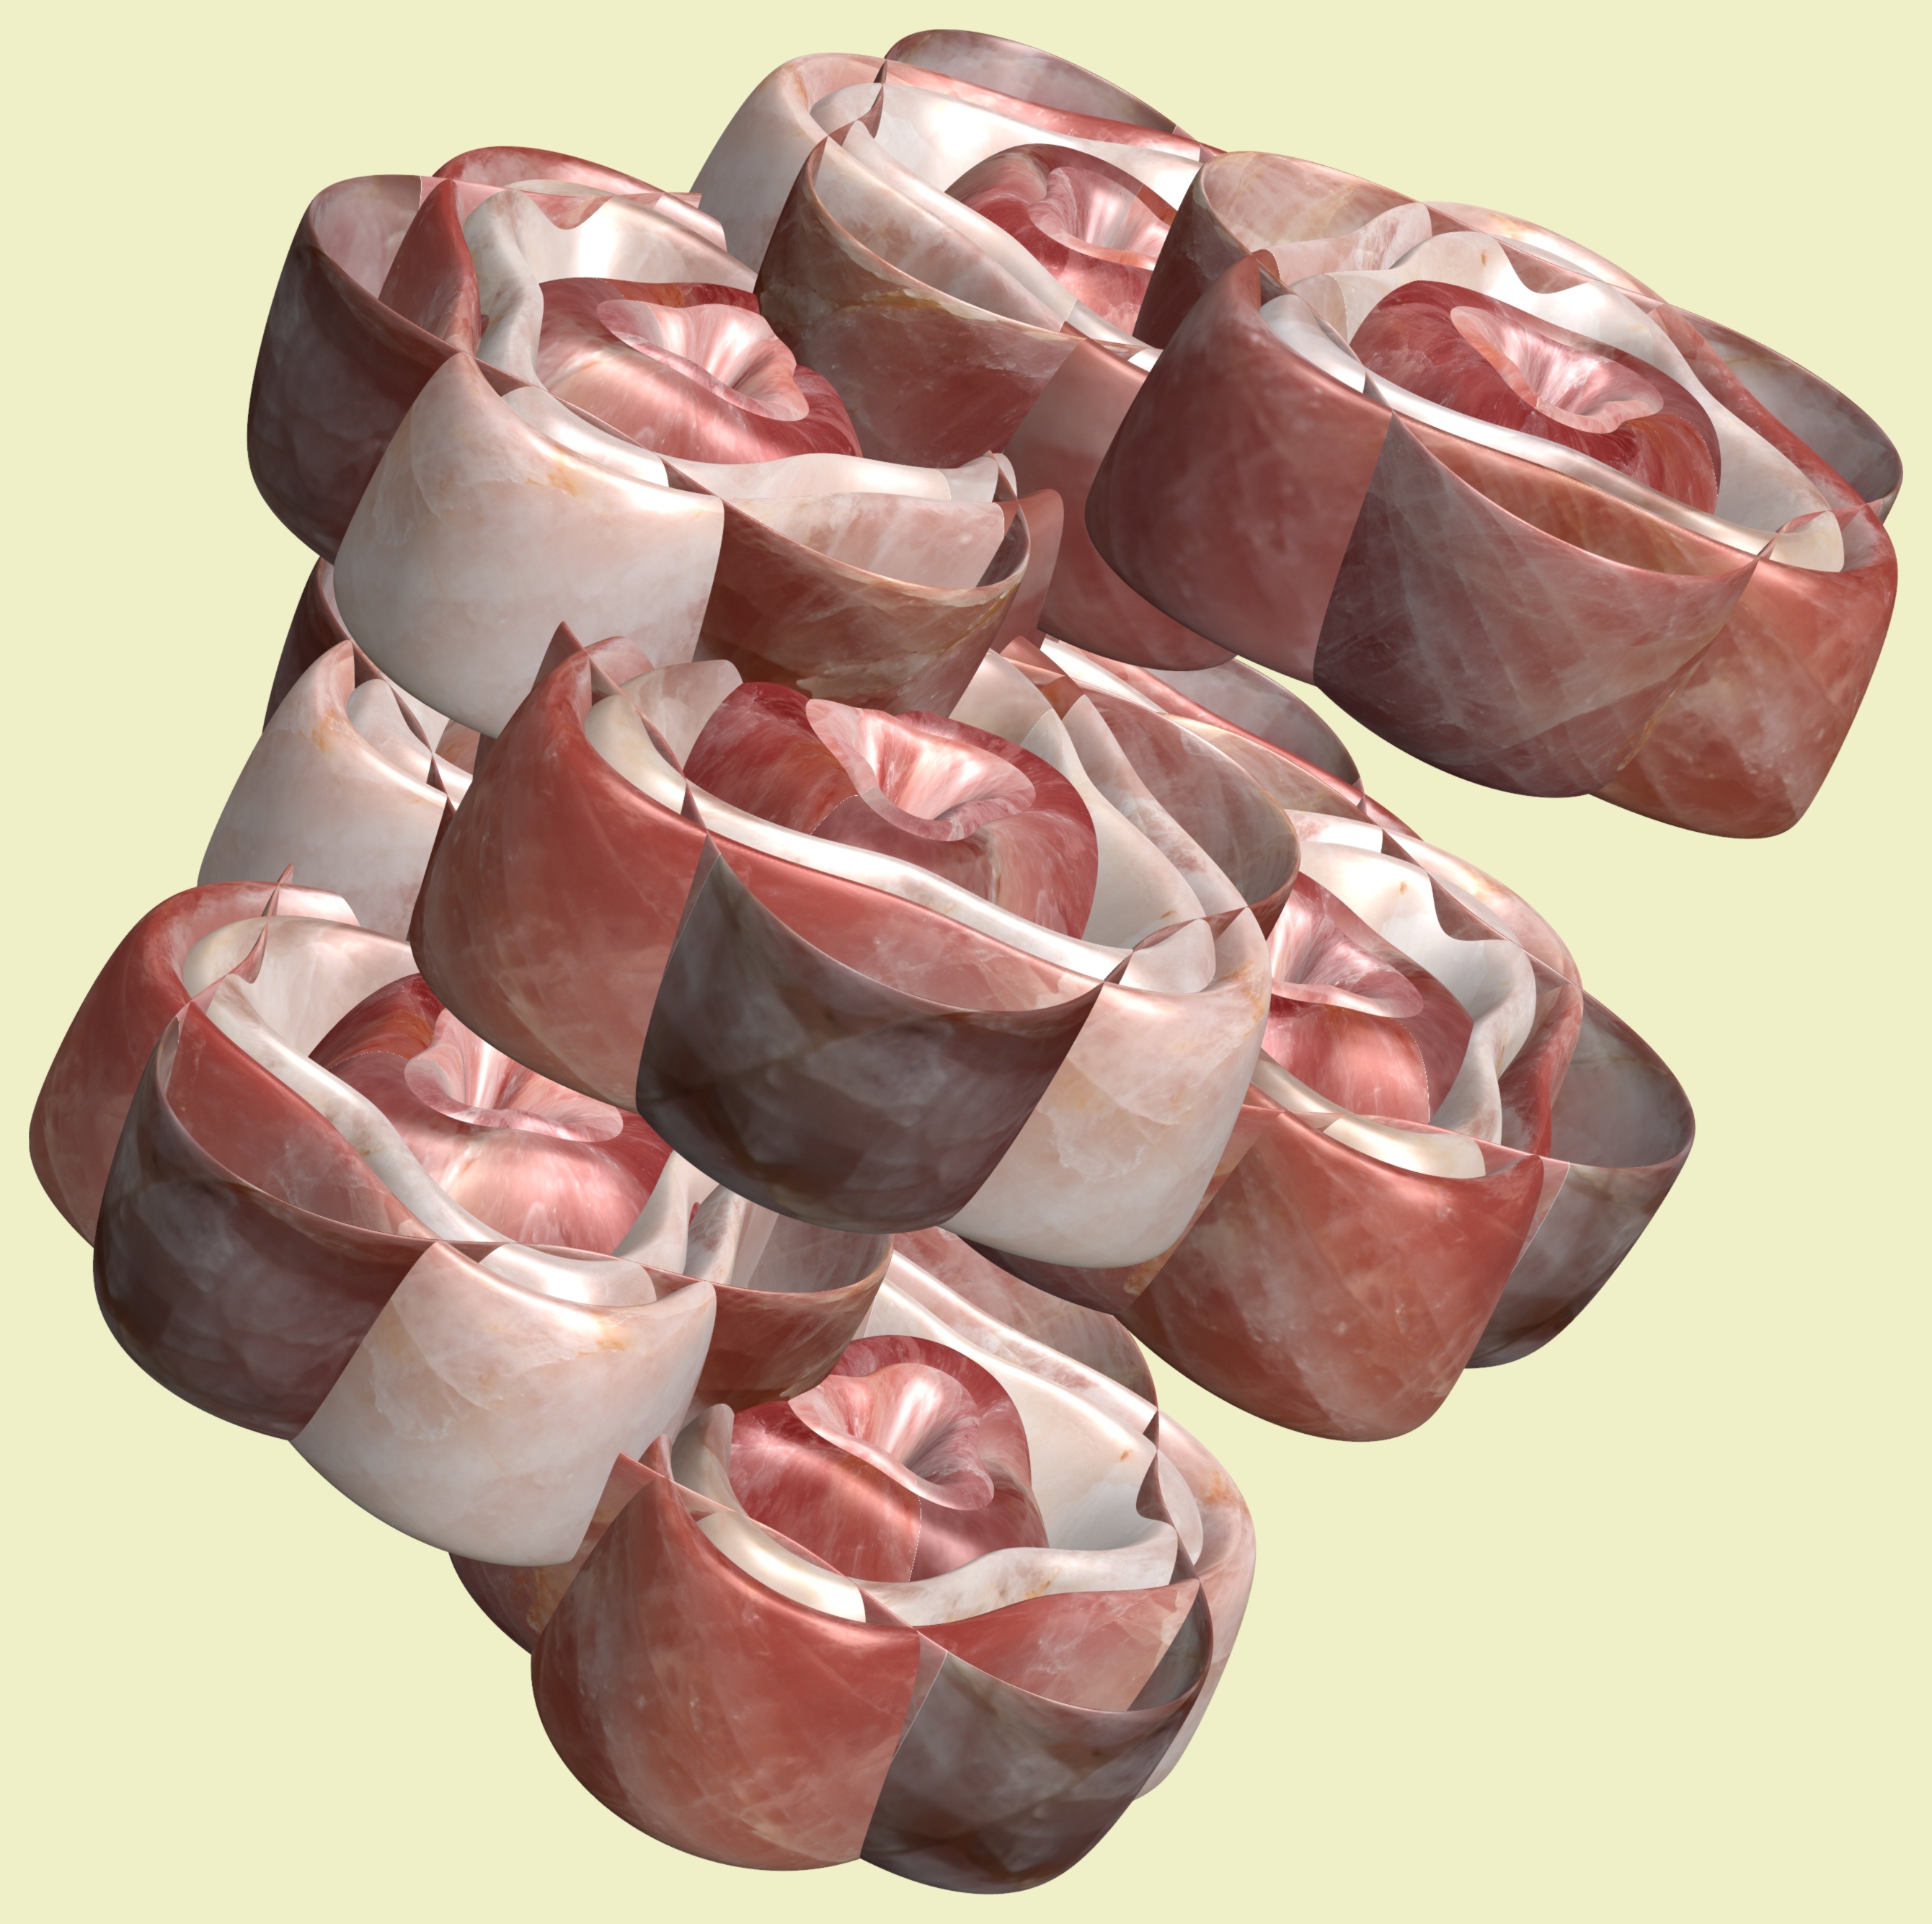
structure, texture, pattern, dish, food, produce, meat, cuisine, prosciutto, human body, design, symmetry, 3d, graphic, organ, ham, mathematica, cg, parametricplot3d, code, program, algorithm, mapping, disc, charcuterie, animal source foods, salt cured meat, jam n serrano, kielbasa, bologna sausage